Yan Matusevich

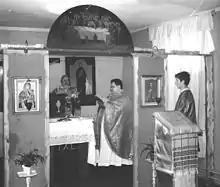
Alexander Nadson and Jan Matusevič

Father Yan Matusevich (24 July 1946 – 2 September 1998) was a bi-ritualist Belarusian Catholic priest, and the first dean of the modern Belarusian Greek Catholic Church, "[which] revival [in the late 20th century] ... in Belarus and especially in Minsk began with him".